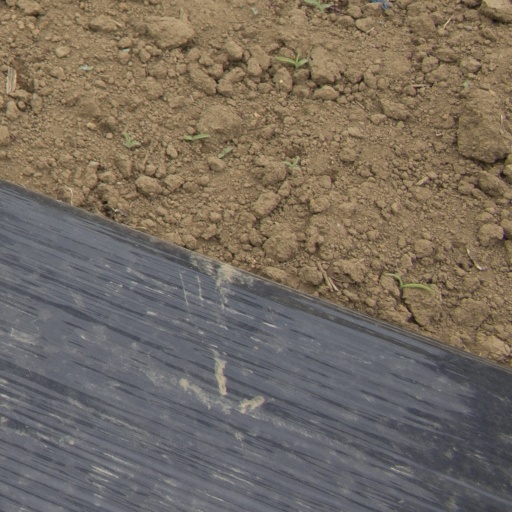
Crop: Jerusalem artichoke